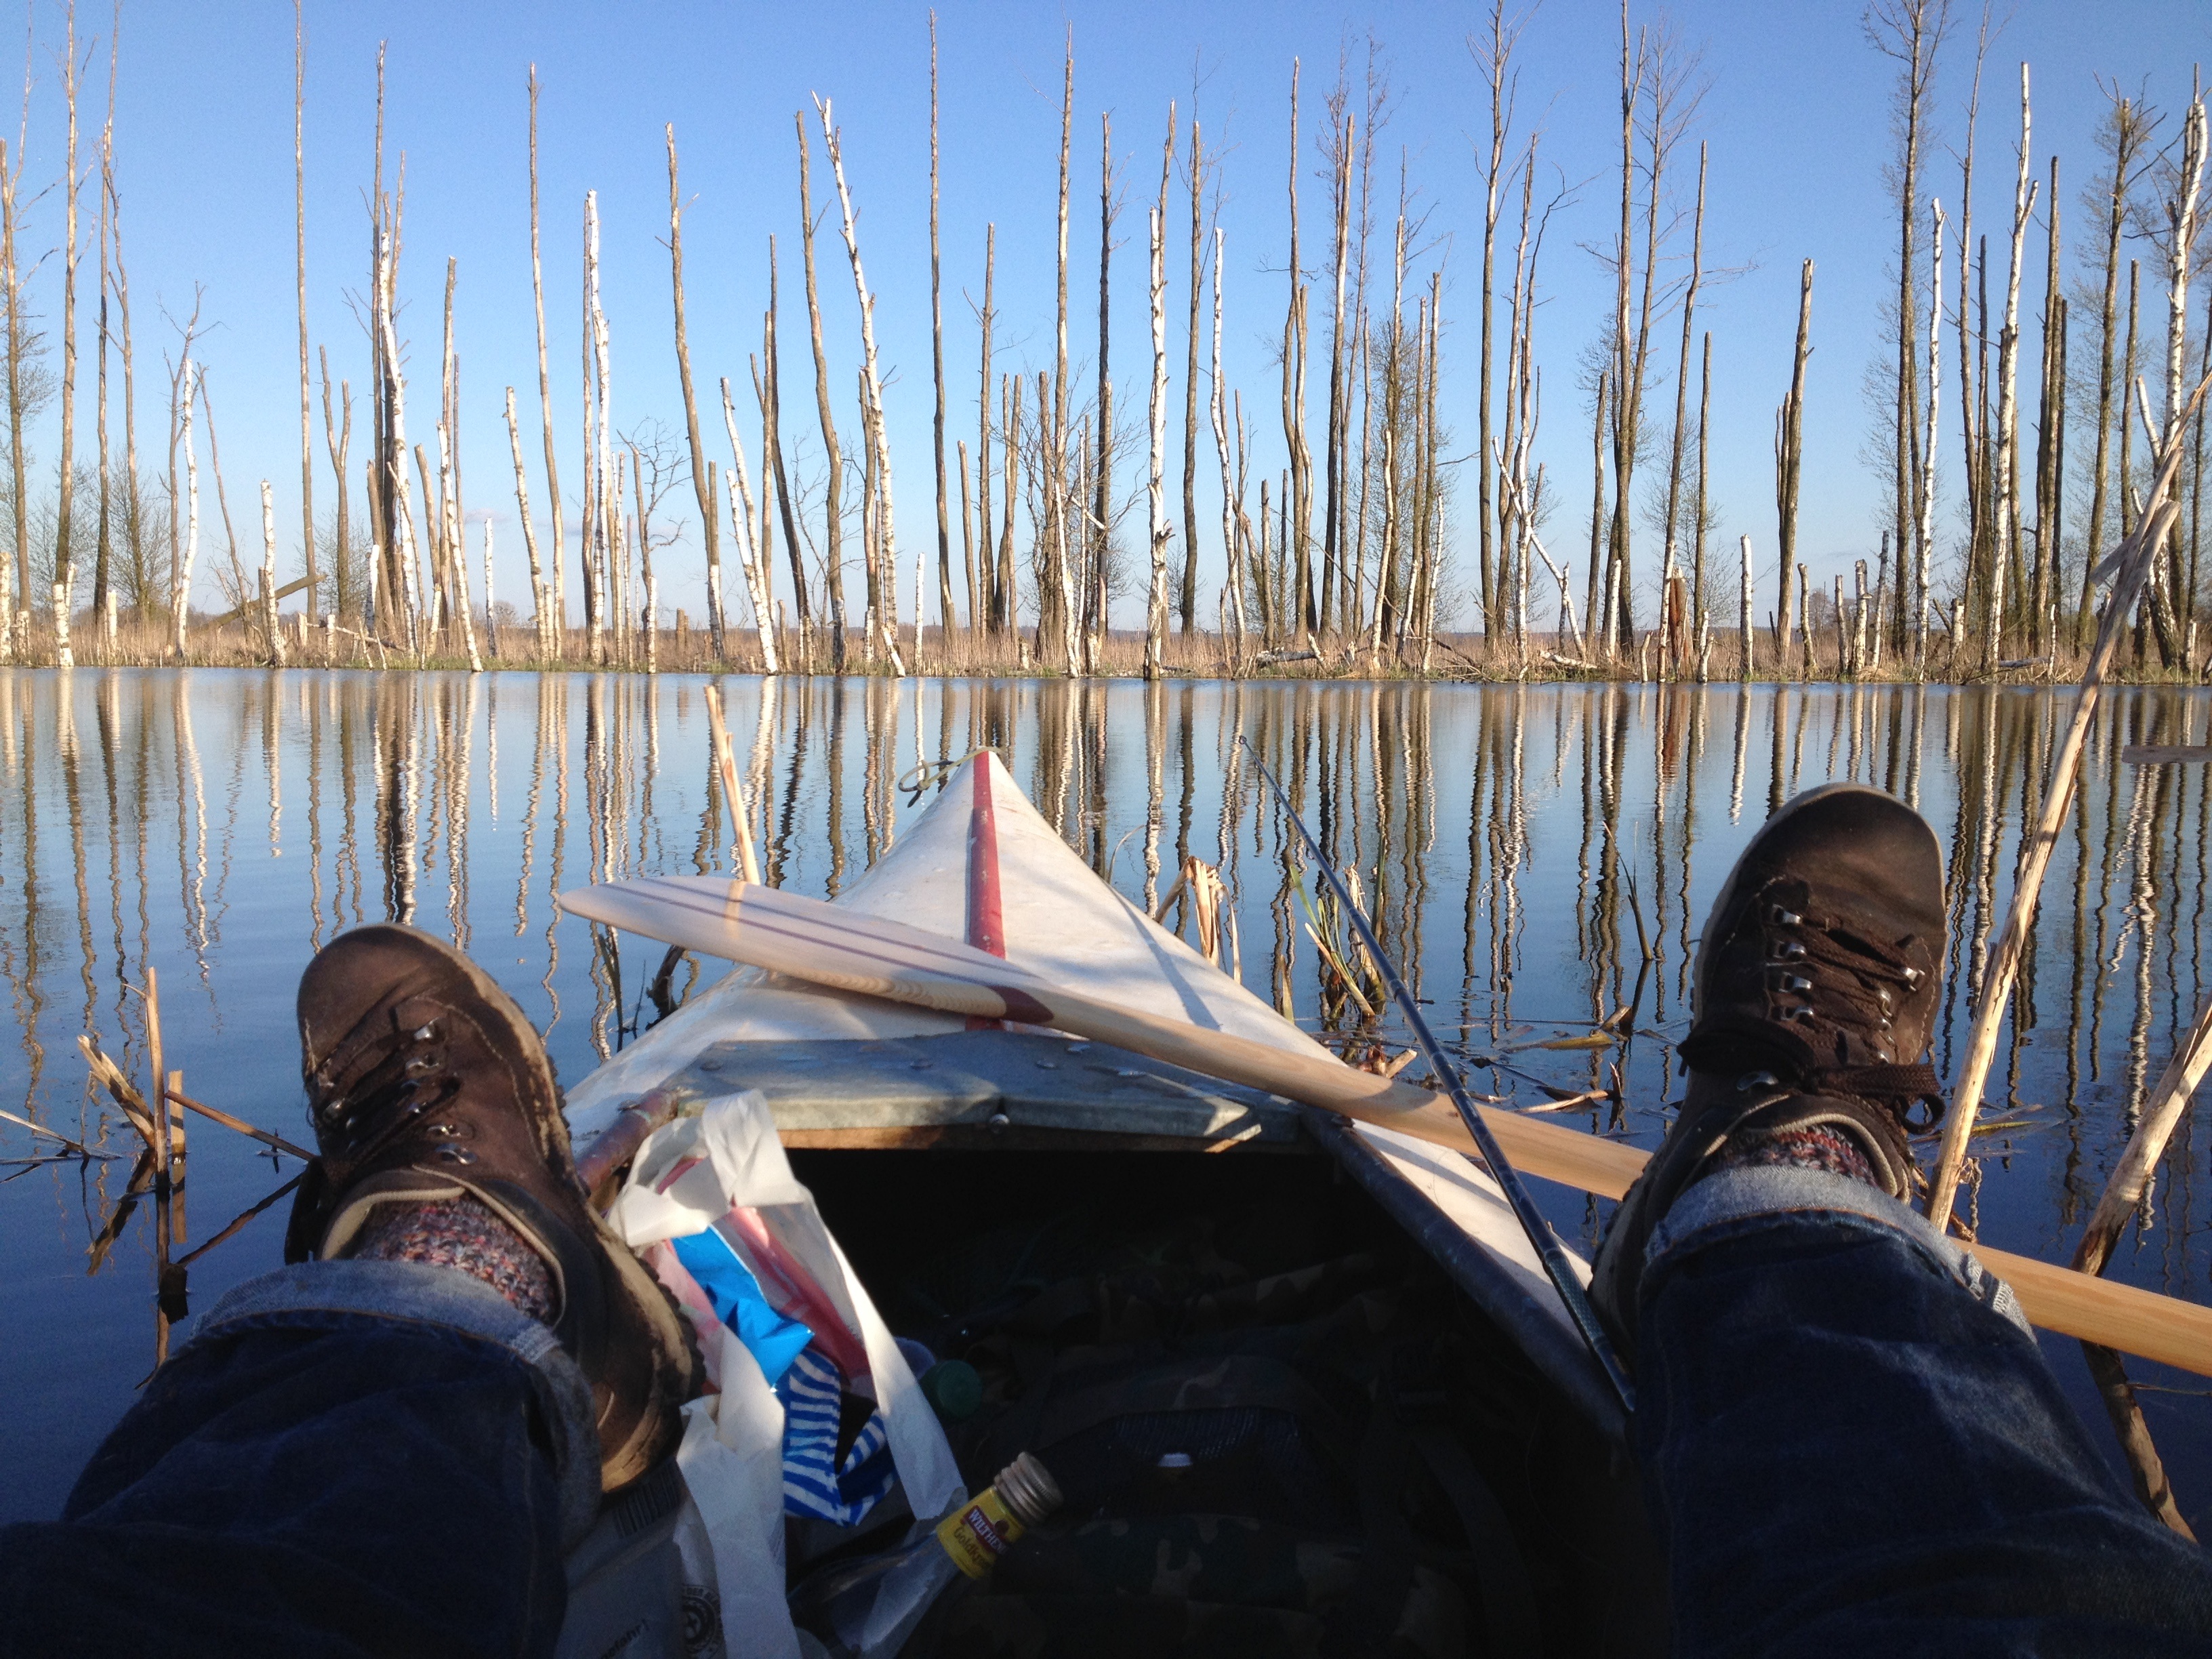
sea, water, nature, boat, lake, boot, paddle, vehicle, holiday, boating, watercraft, canoeing, paddler